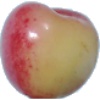
Label: cherry_rainier